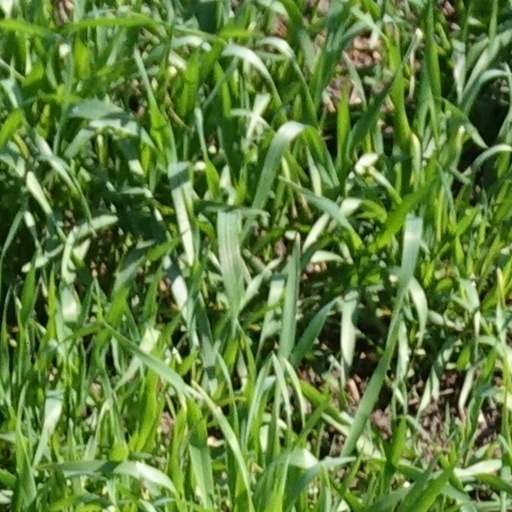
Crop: wheat